177th Rifle Division

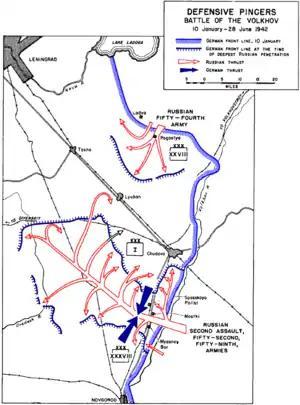
Lyuban Offensive. Note positions of 54th Army.

Having liberated the territory occupied by the Germans in their Tikhvin offensive and caused them significant casualties, Stalin expected his armies to be able to break the siege of Leningrad, as part of a series of offensives across the front. Army Gen. K. A. Meretskov of Volkhov Front wrote: The new offensive had been launched by 54th Army on January 4, when it once again attacked I Corps, to the west of Kirishi. Forty-eight hours of heavy fighting produced an advance of only 4–5km, after which a counterattack by 12th Panzer Division drove the Army's troops back to their starting line. The attack was renewed on January 13 and the village of Pogoste was taken on the 17th, but that was the limit of success.